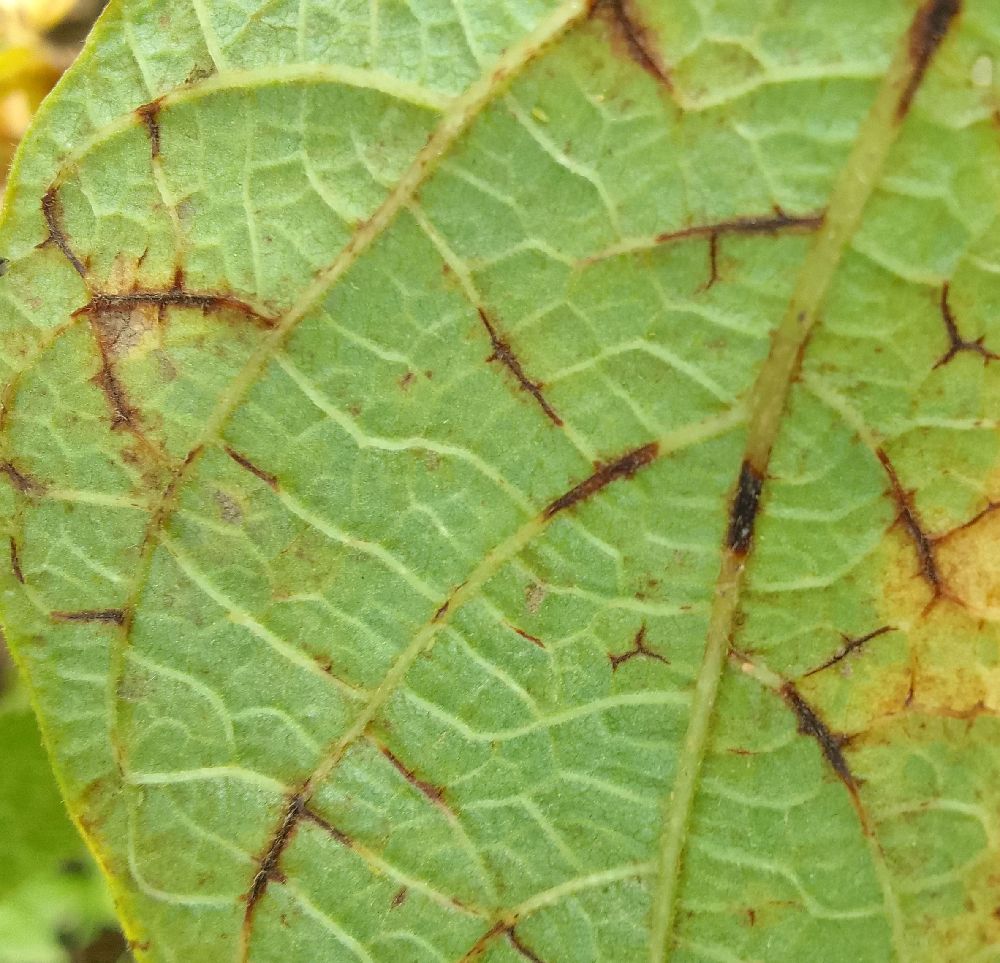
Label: anthracnose